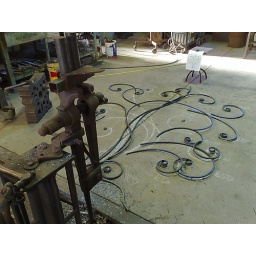
Hammered and forged scrolls to form a tree of life. Mounted against a wall and back lite. Black Rock